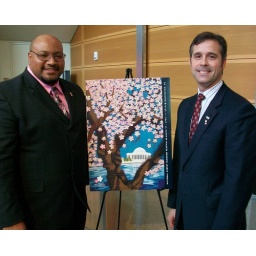
Scott Loretan posing in front of cherry tree sign with